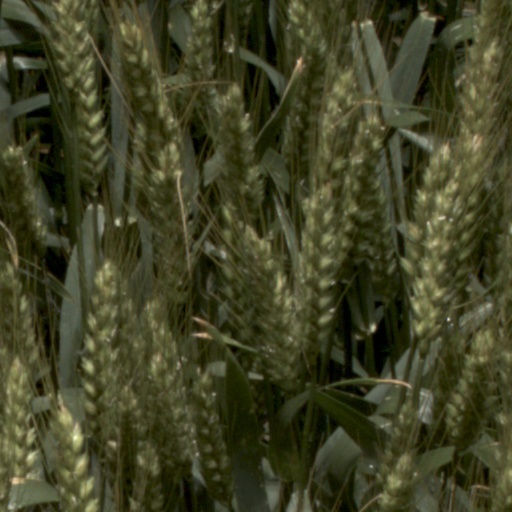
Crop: wheat